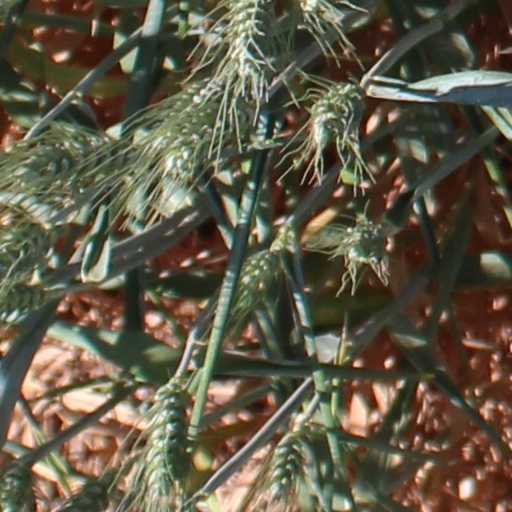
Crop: wheat